Waimānalo Beach, Hawaii

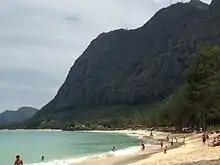
Waimānalo Beach itself, including 'da Bend' (looking south towards Makapu'u)

As of the census of 2000, there were 4,271 people, 1,006 households, and 848 families residing in the CDP. The population density was . There were 1,046 housing units at an average density of . The racial makeup of the CDP was 12.97% White, 0.09% African American, 0.23% Native American, 5.34% Asian, 47.39% Pacific Islander, 0.63% from other races, and 33.34% from two or more races. 6.49% of the population were Hispanic or Latino of any race.